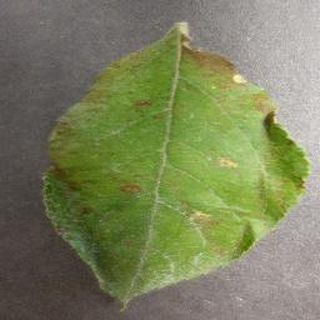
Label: apple_cedar_apple_rust